JSC Kuznetsov

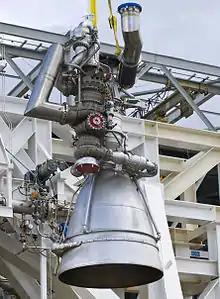
NK-33

The current production range of JSC Kuznetsov includes the NK-33 rocket engine, the Kuznetsov NK-32 aviation engine and the NK-37ST industrial engine. In 2016 the company announced plans to produce a modernized version of its NK-32 engine by the end of the year.